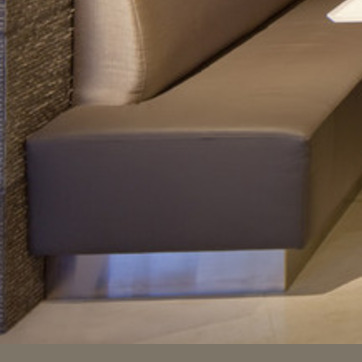
Material: leather